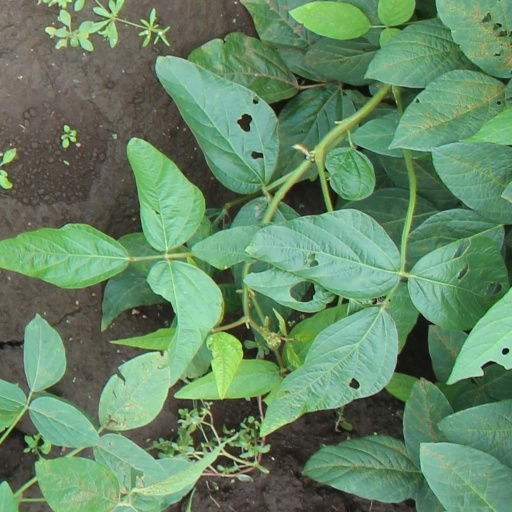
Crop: soybean